Ogyen Trinley Dorje

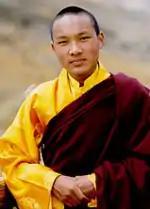
Ogyen Trinley Dorje at age 14

, Ogyen Trinley Dorje was residing in the United States and had been outside of India continuously since May 2017. In 2018, to facilitate travel abroad, he became a citizen of the Caribbean nation Dominica through a provision widely used which allows citizenship through investment.